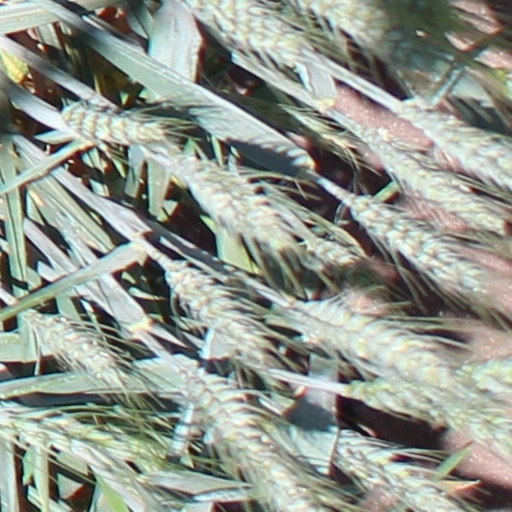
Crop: wheat